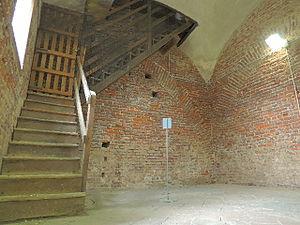
L'intérieur de la Torre del Bramante à Vigevano